Sega v. Accolade

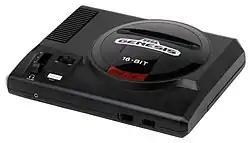
The third version of the model 1 Genesis was the model at the center of "Sega v. Accolade" for its incorporation of the Trademark Security System (TMSS).

After the release of the Sega Genesis in 1988, video game publisher Accolade began exploring options to release some of their PC game titles onto the console. At the time, however, Sega had a licensing deal in place for third-party developers that increased the costs to the developer. According to Accolade co-founder Alan Miller, "One pays them between $10 and $15 per cartridge on top of the real hardware manufacturing costs, so it about doubles the cost of goods to the independent publisher." In addition to this, Sega required that it would be the exclusive publisher of Accolade's games if Accolade were to be licensed, preventing Accolade from releasing its games to other systems. To get around licensing, Accolade chose to seek an alternative way to bring their games to the Genesis by purchasing a console in order to decompile the executable code of three Genesis games and use it to program their new cartridges in a way that would allow them to disable the security lockouts that prevented playing of unlicensed games. This was done successfully to bring "" to the Genesis in 1990. In doing so, Accolade had also copied Sega's copyrighted game code multiple times in order to reverse engineer the software of Sega's licensed Genesis games.